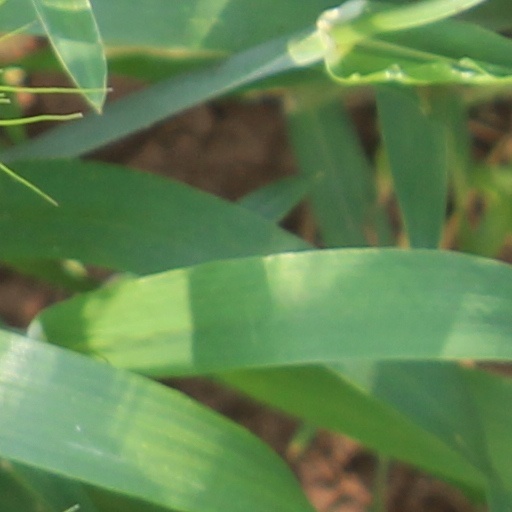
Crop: wheat